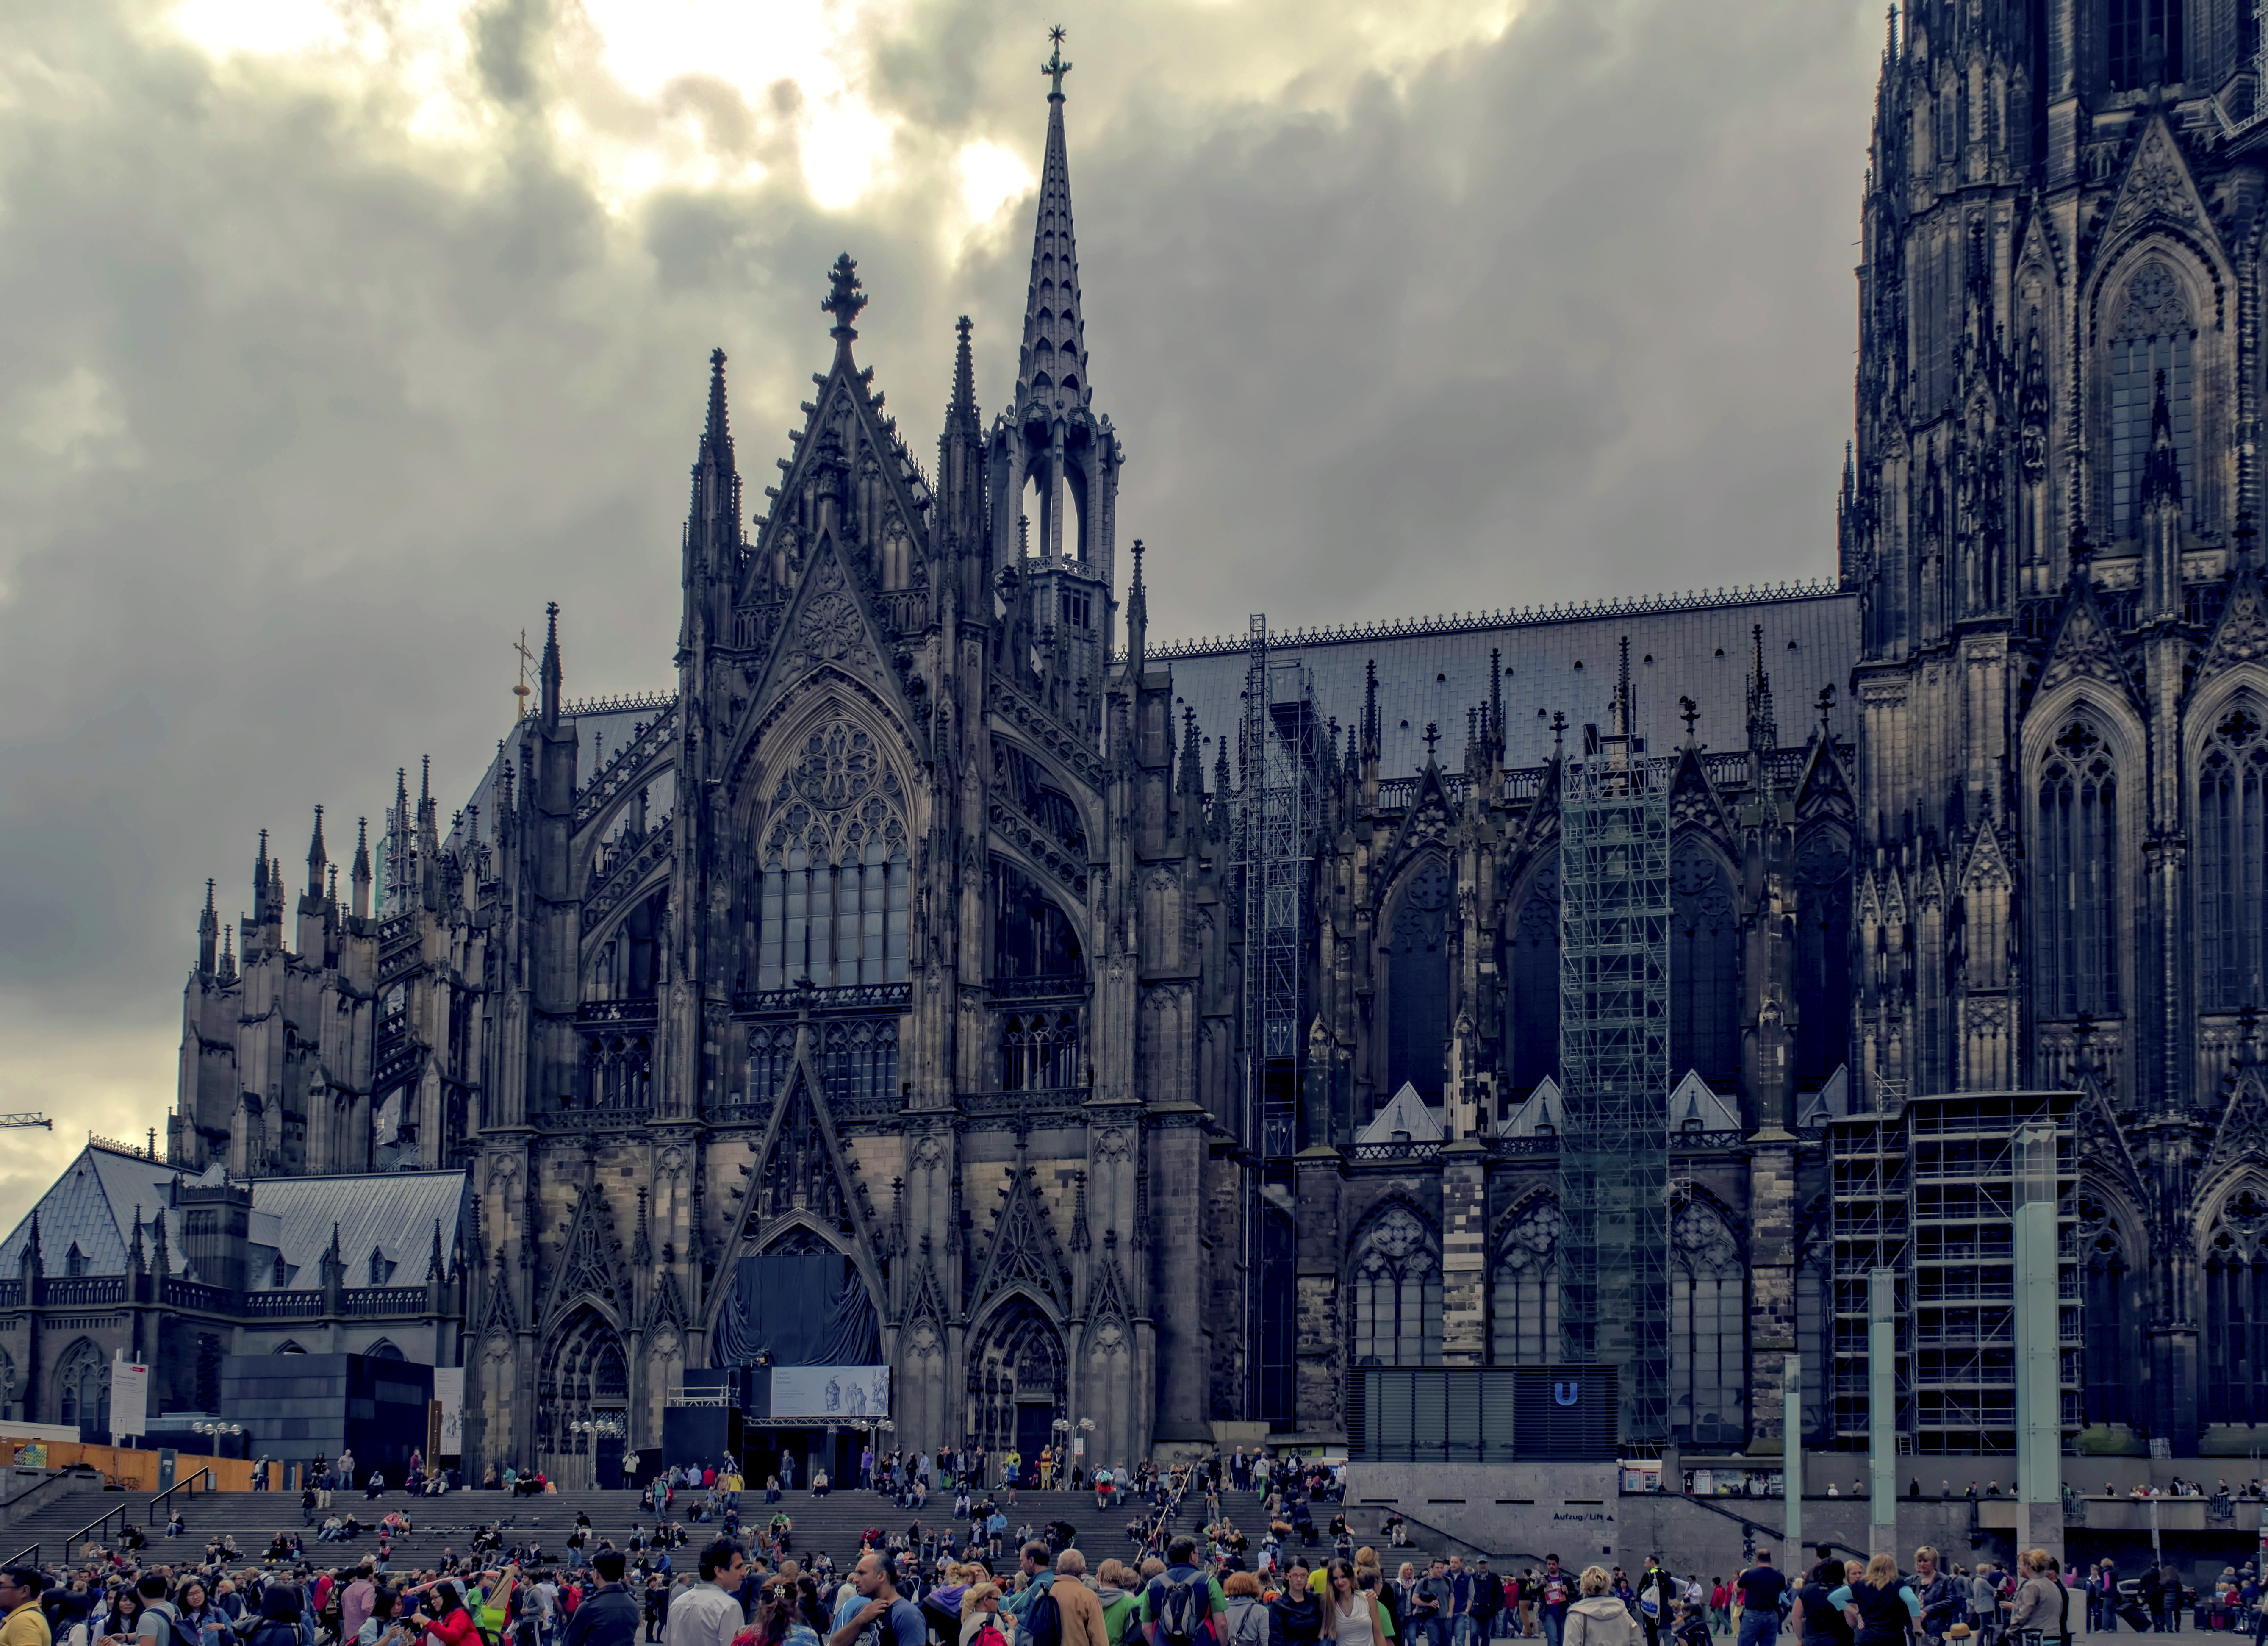
building, cityscape, high, landmark, church, cathedral, nikon, place of worship, peter, spire, saint, cologne, koln, d3200, dom, hohe, metropolis, klner, petri, petrus, ecclesia, domkirche, mariae, sanctorum, cathedralis, gothic architecture, tours, metropolitan area